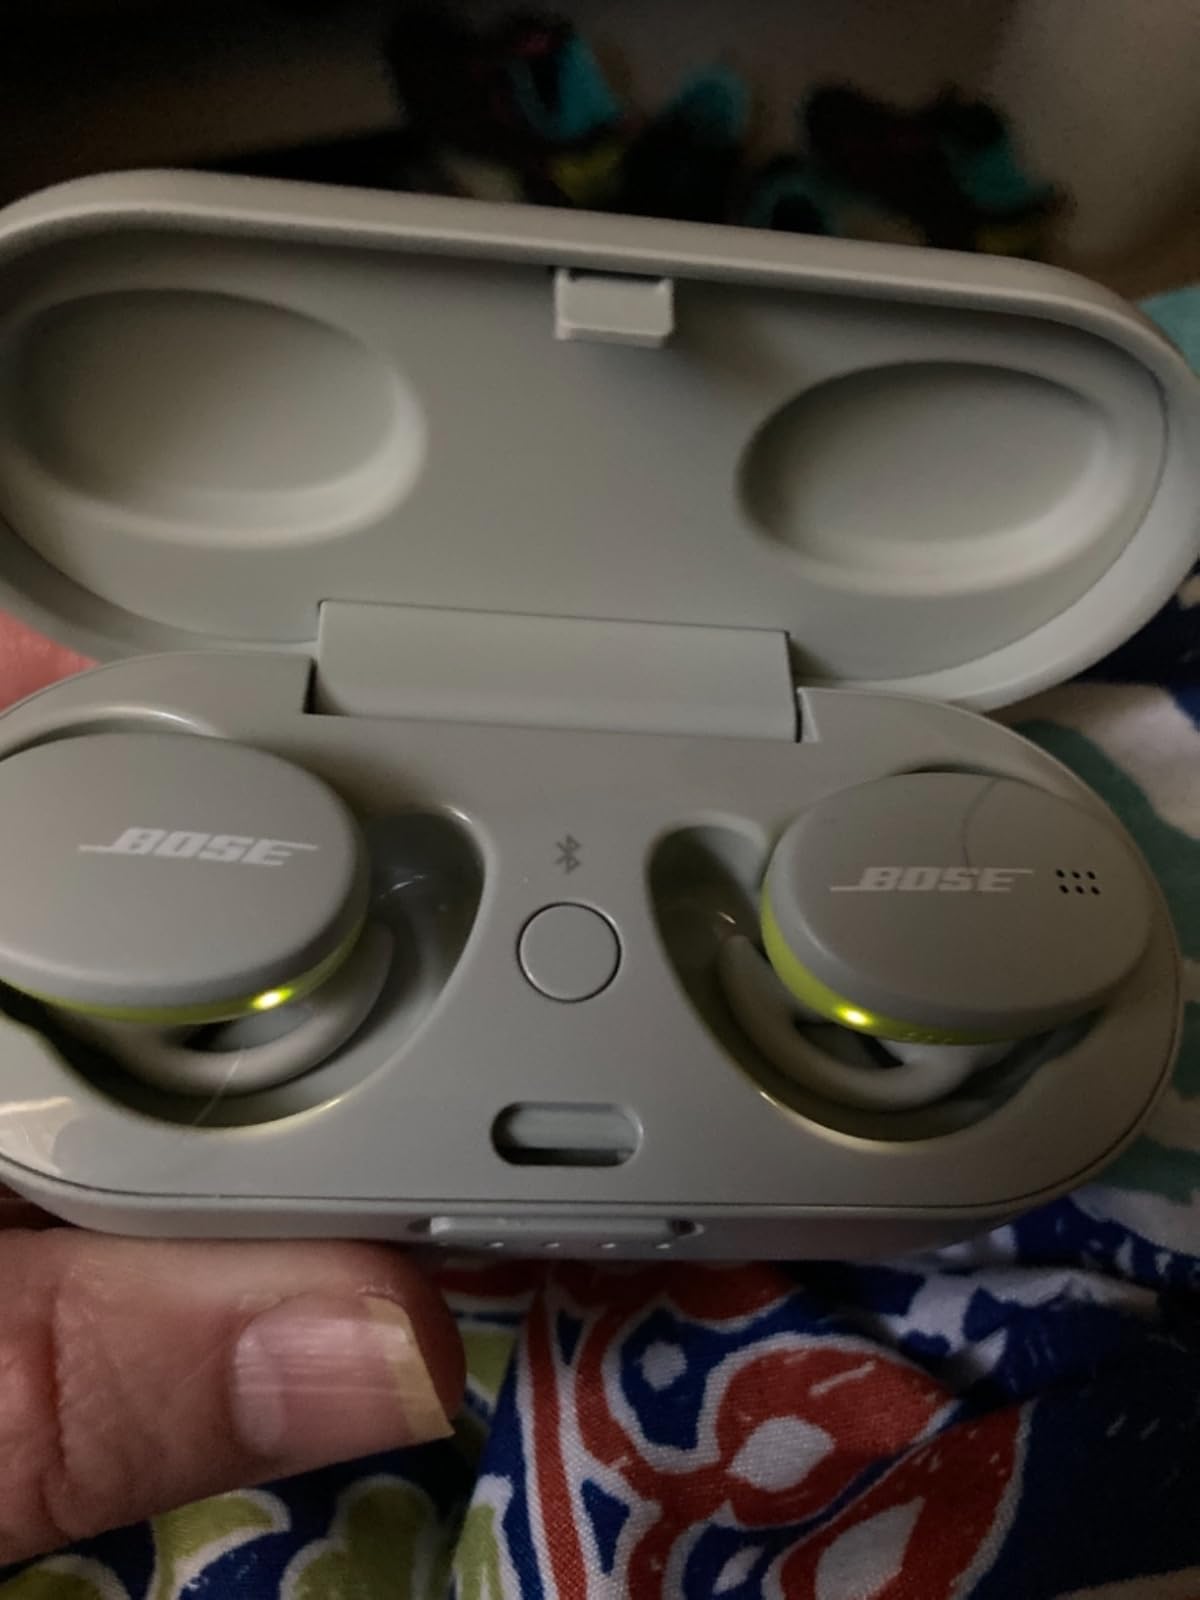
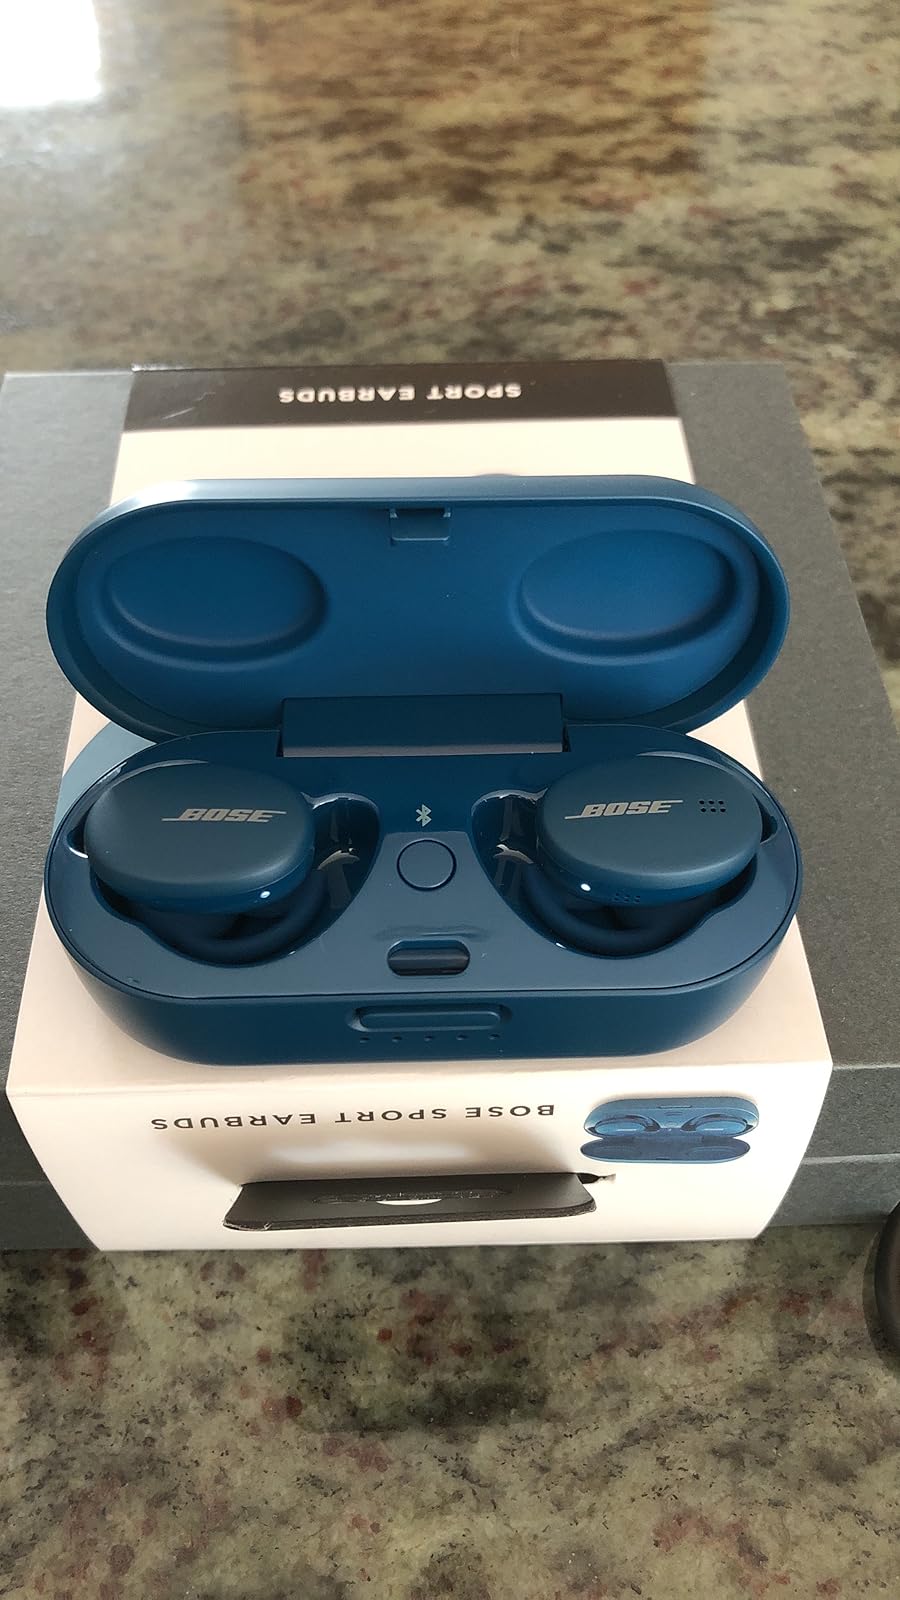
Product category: earbuds
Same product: no